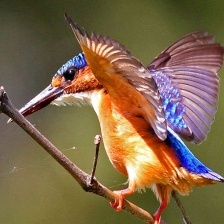
Species: MALACHITE KINGFISHER
Scientific name: CORYTHORNIS CRISTATUS